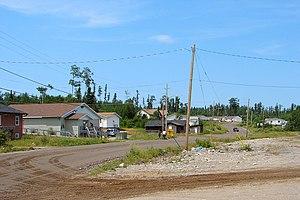
La Première Nation de Whitesand est une Première Nation ojibwée du Nord de l'Ontario au Canada. Elle possède la réserve de Whitesand de 249 hectares. En juin 2008, elle avait une population totale enregistrée de 1 086 membres dont 311 vivaient sur la réserve. Elle est membre de l'Independent First Nations Alliance et de la Nishnawbe Aski Nation. Elle est également membre de Waaskiinaysay Ziibi Inc., une corporation de développement économique formée de cinq Premières Nations du lac Nipigon.